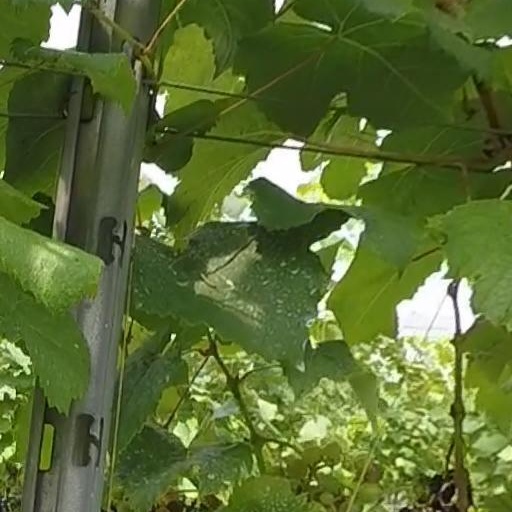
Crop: grape